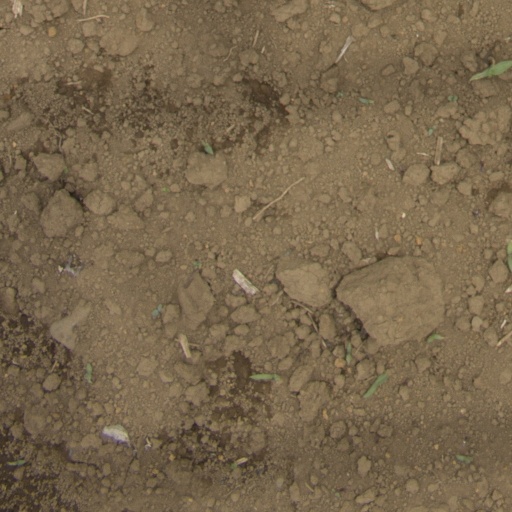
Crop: Jerusalem artichoke